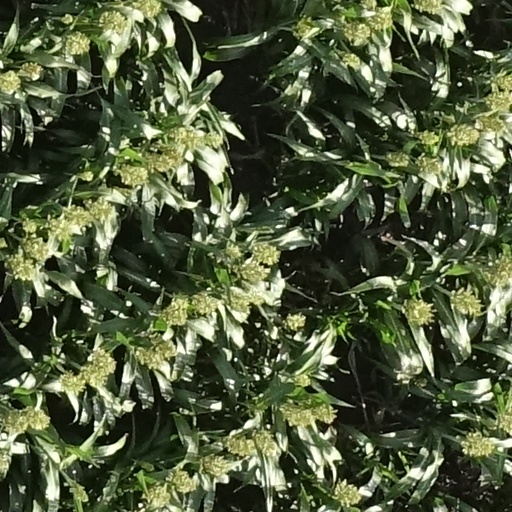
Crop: sorghum